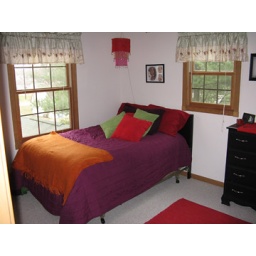
Master. That's a full bed in the corner against the wall